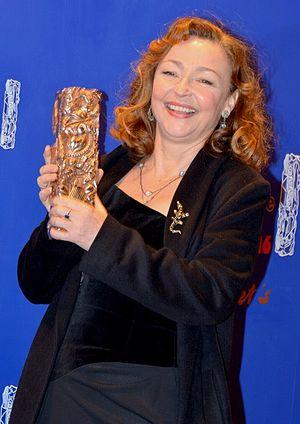
Catherine Frot à la cérémonie des César
Marguerite est une comédie dramatique franco-tchéco-belge coécrite et réalisée par Xavier Giannoli, sortie en 2015.
La 41ᵉ cérémonie des César du cinéma, organisée par l'Académie des arts et techniques du cinéma, s'est déroulée au théâtre du Châtelet à Paris le 26 février 2016, et a récompensé les films français sortis en 2015. La cérémonie a été présidée par Claude Lelouch et présentée par Florence Foresti.